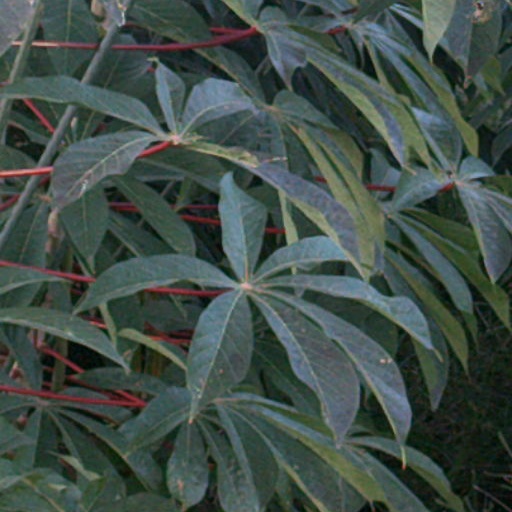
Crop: cassava